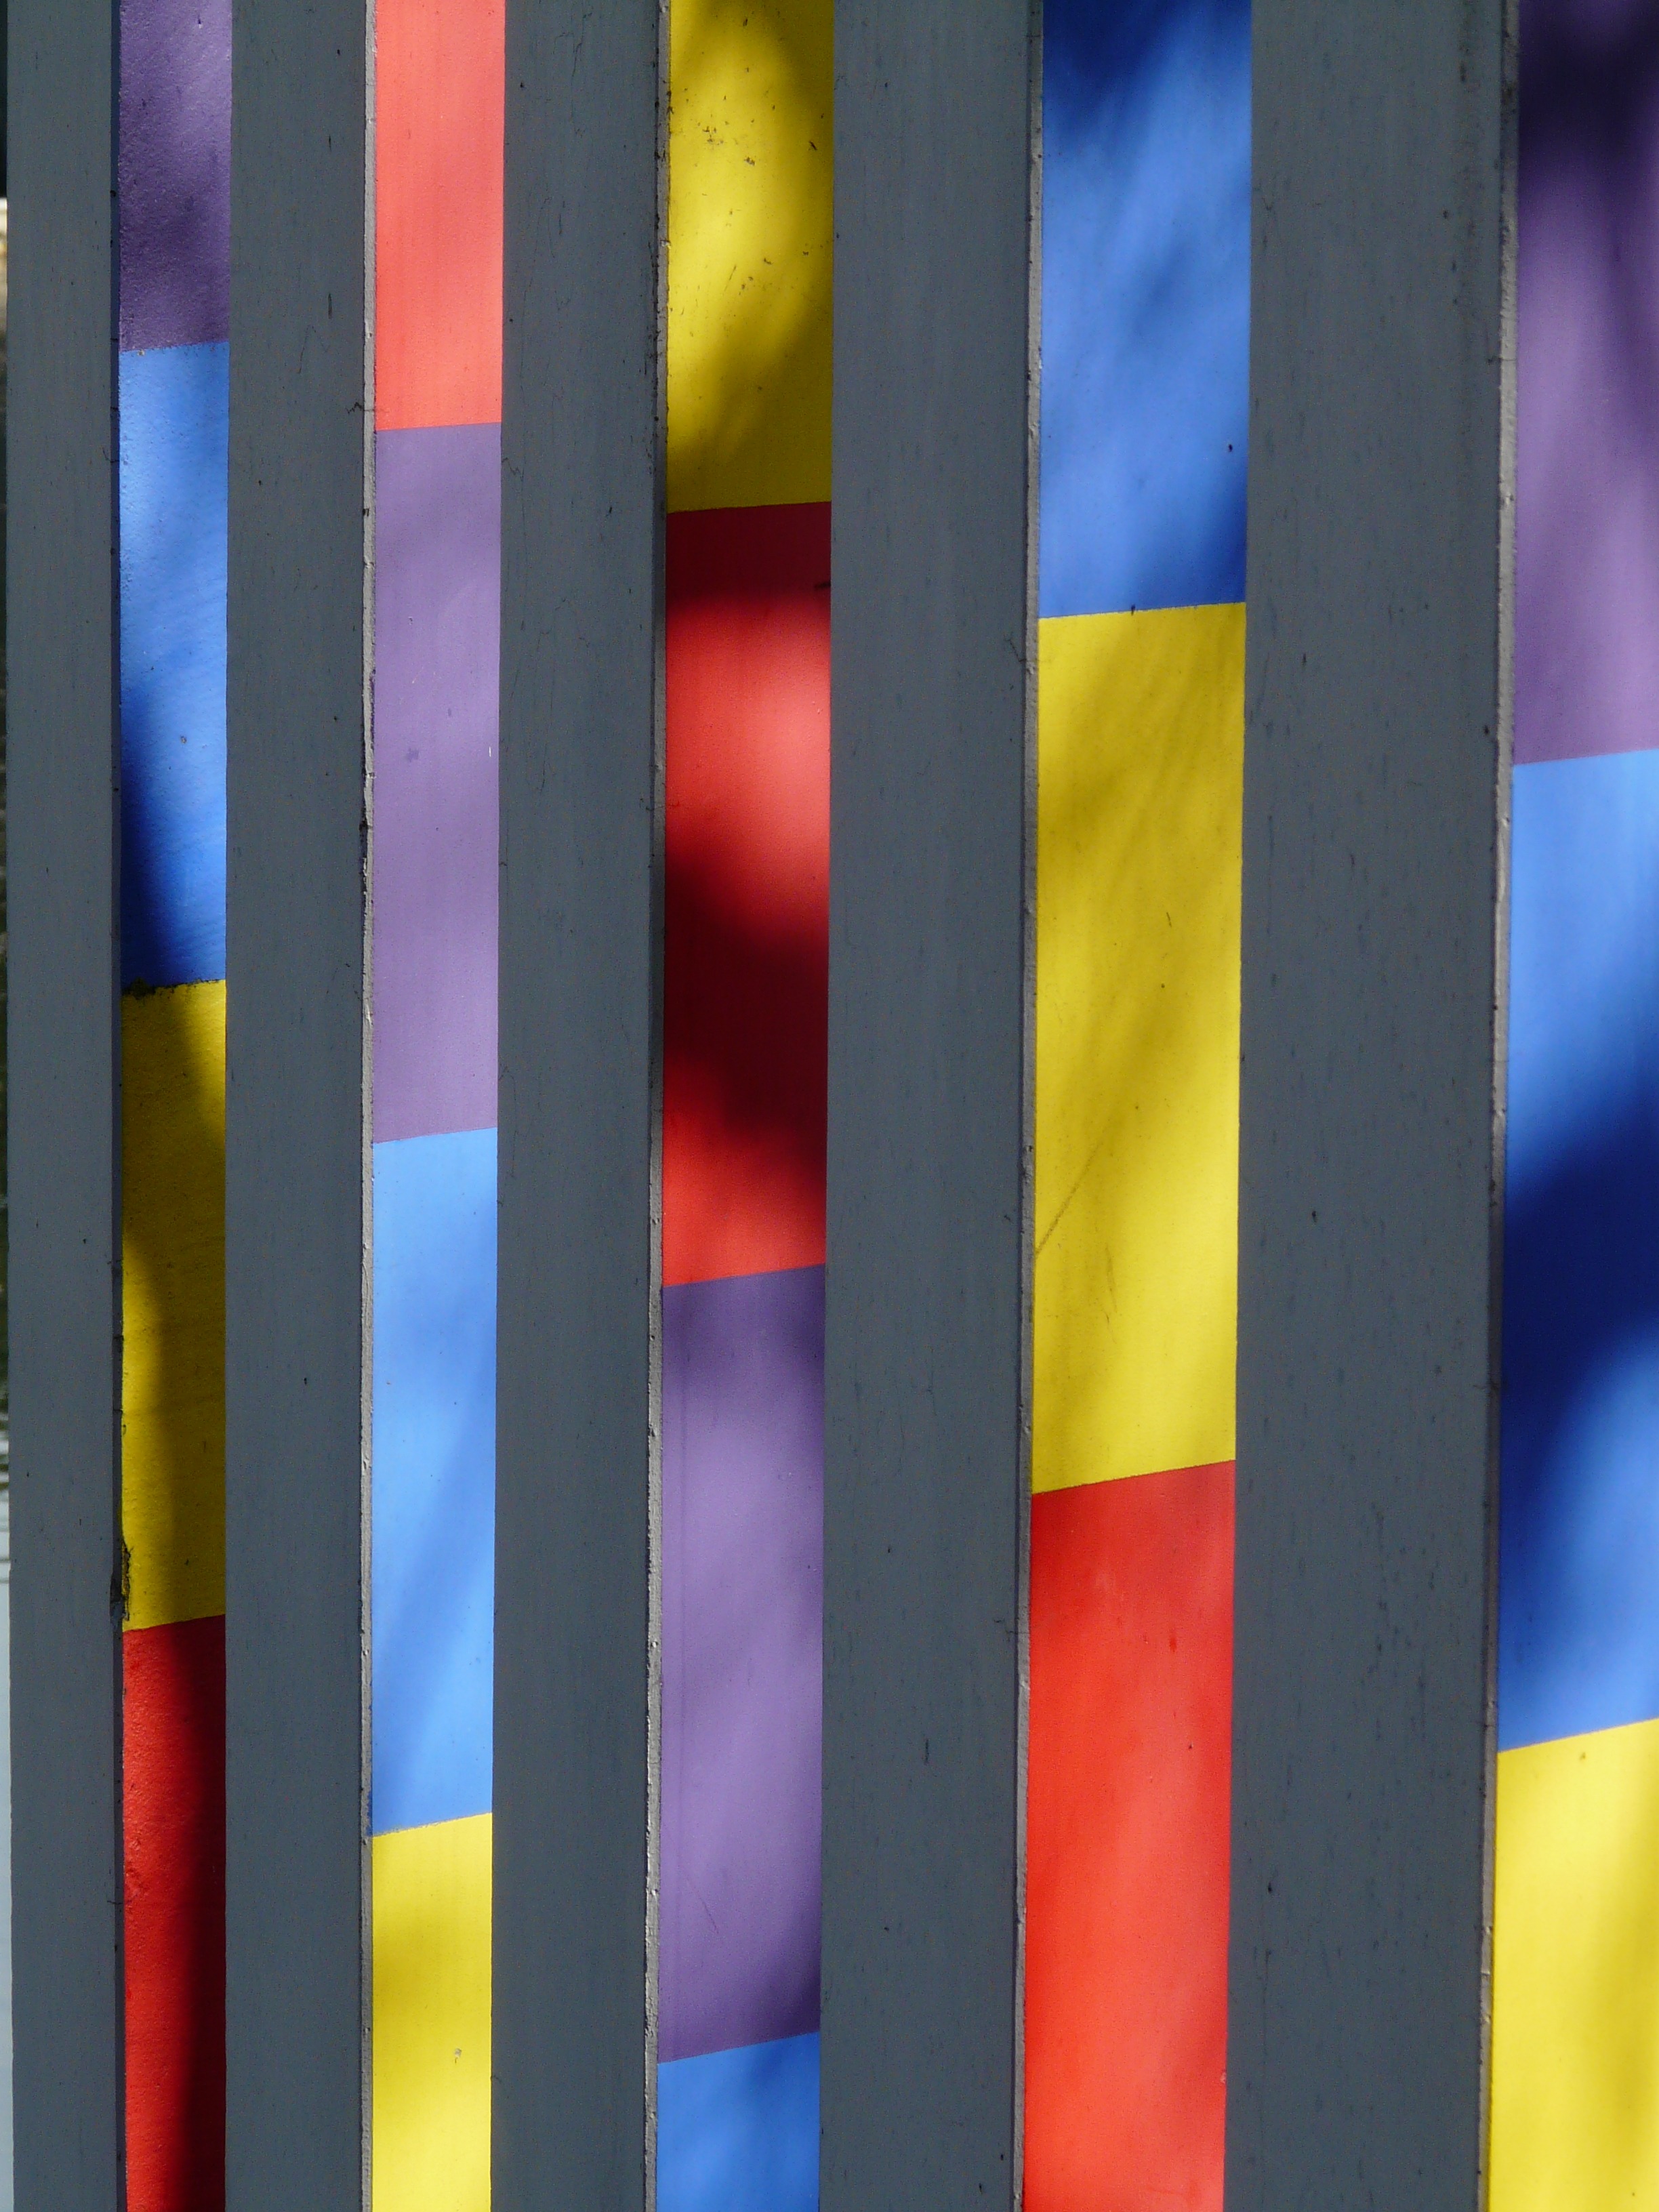
light, window, line, red, color, flag, shadow, paint, blue, colorful, yellow, concrete, circle, artwork, art, stripes, artists, shape, columnar, ulm, modern art, steles